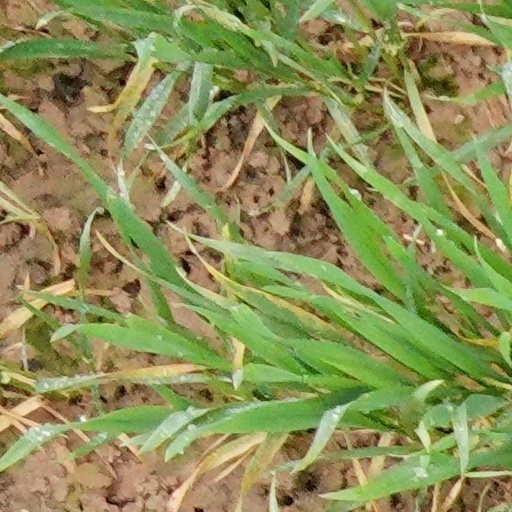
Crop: wheat